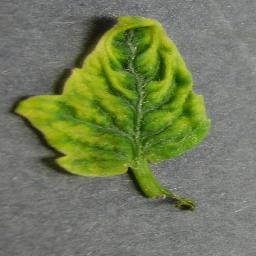
Label: Tomato___Tomato_Yellow_Leaf_Curl_Virus